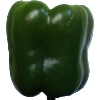
Label: Pepper Green 1